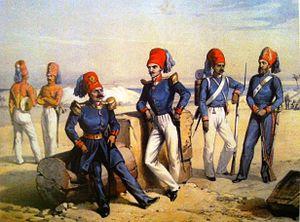
Lithographie montrant des officiers, soldats et trompettes de la marine tunisienne issue des réformes d'Ahmed Ier Bey après 1840
L'armée beylicale tunisienne est l'ensemble des forces armées régulières de la régence de Tunis, administré par le représentant du pouvoir ottoman, le bey de Tunis, des réformes de 1830 à l'instauration du protectorat français de Tunisie en 1881.